Shayne Gostisbehere

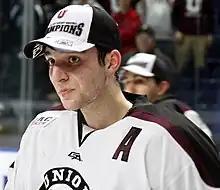
Gostisbehere with Union after the 2014 NCAA Division I men's ice hockey tournament

As a junior during the 2013–14 season, Gostisbehere continued to dominate offensively, scoring 15 points in the first 13 games of the year. In addition to scoring four goals and 13 assists in 22 ECAC games, Gostisbehere improved his defensive ability, finishing the regular season with a +18 plus-minus rating. For his performance, Gostisbehere was named both the ECAC Hockey Co-Player of the Year, alongside St. Lawrence senior Greg Carey, and Best Defensive Defenseman. He was also named to the All-ECAC and ACHA First Teams, and to both the ECAC Hockey and the NCAA East Regional All-Tournament teams. Gostisbehere additionally came in first in fan voting for the 2014 Hobey Baker Award, given to the top college hockey player in the US, and was named a top-10 finalist for the trophy. The award ultimately went to Johnny Gaudreau of Boston College.